Andrew Fisher

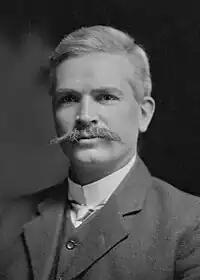
Fisher in 1908

Fisher formed his only minority government and the First Fisher Ministry. The government passed the Seat of Government Act 1908, providing for the new federal capital to be in the Yass-Canberra area, passed the Manufacturers' Encouragement Act to provide bounties for iron and steel manufacturers who paid fair and reasonable wages, ordered three torpedo boat destroyers, and assumed local naval defence responsibility and placed the Australian Navy at the disposal of the Royal Navy in wartime.